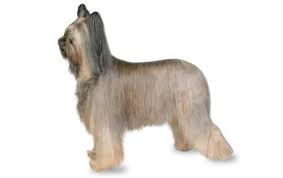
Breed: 230-n000041-briard